Corney Grain

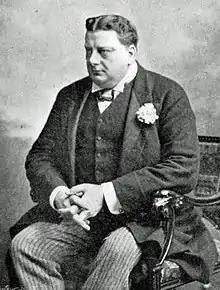
Richard Corney Grain, 1880s

Richard Corney Grain (26 October 1844 – 16 March 1895), known by his stage name Corney Grain, was an entertainer and songwriter of the late Victorian era.